Didcot, Newbury and Southampton Railway

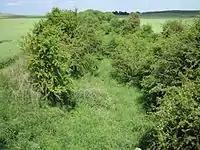

Crossing the grain of the terrain, the line incorporated considerable gradients: the ruling gradient was 1 in 106. The "down" direction was from north to south.